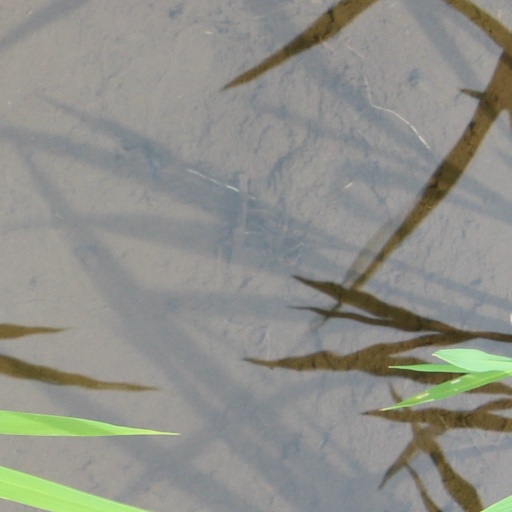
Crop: rice